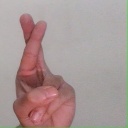
अक्षर: र